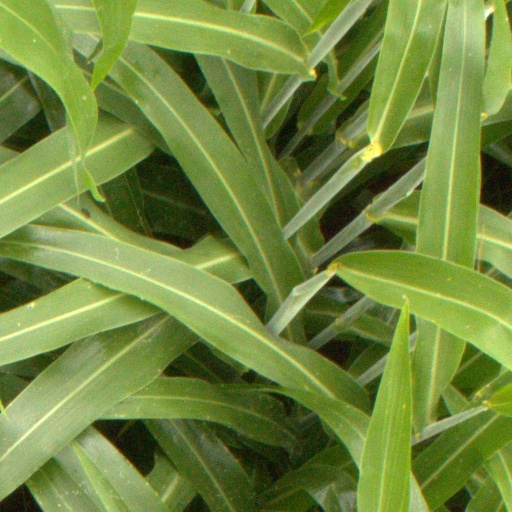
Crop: sorghum